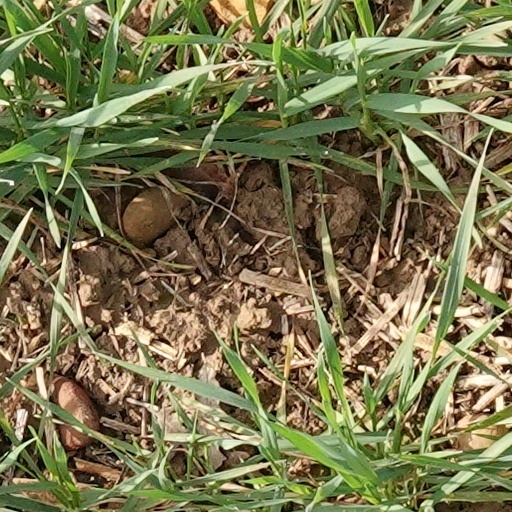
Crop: wheat